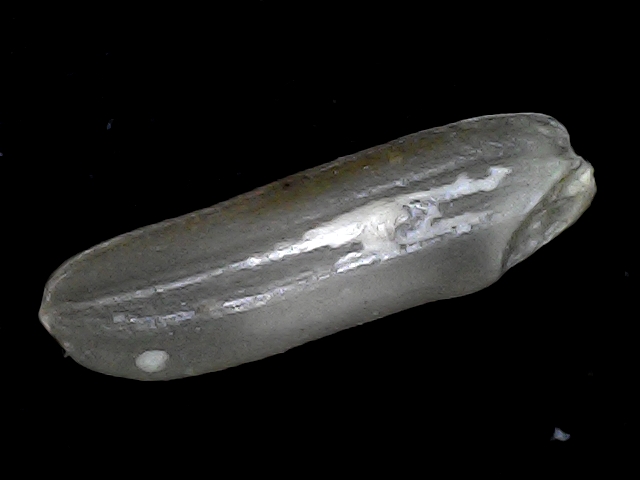
Rice variety: BD85